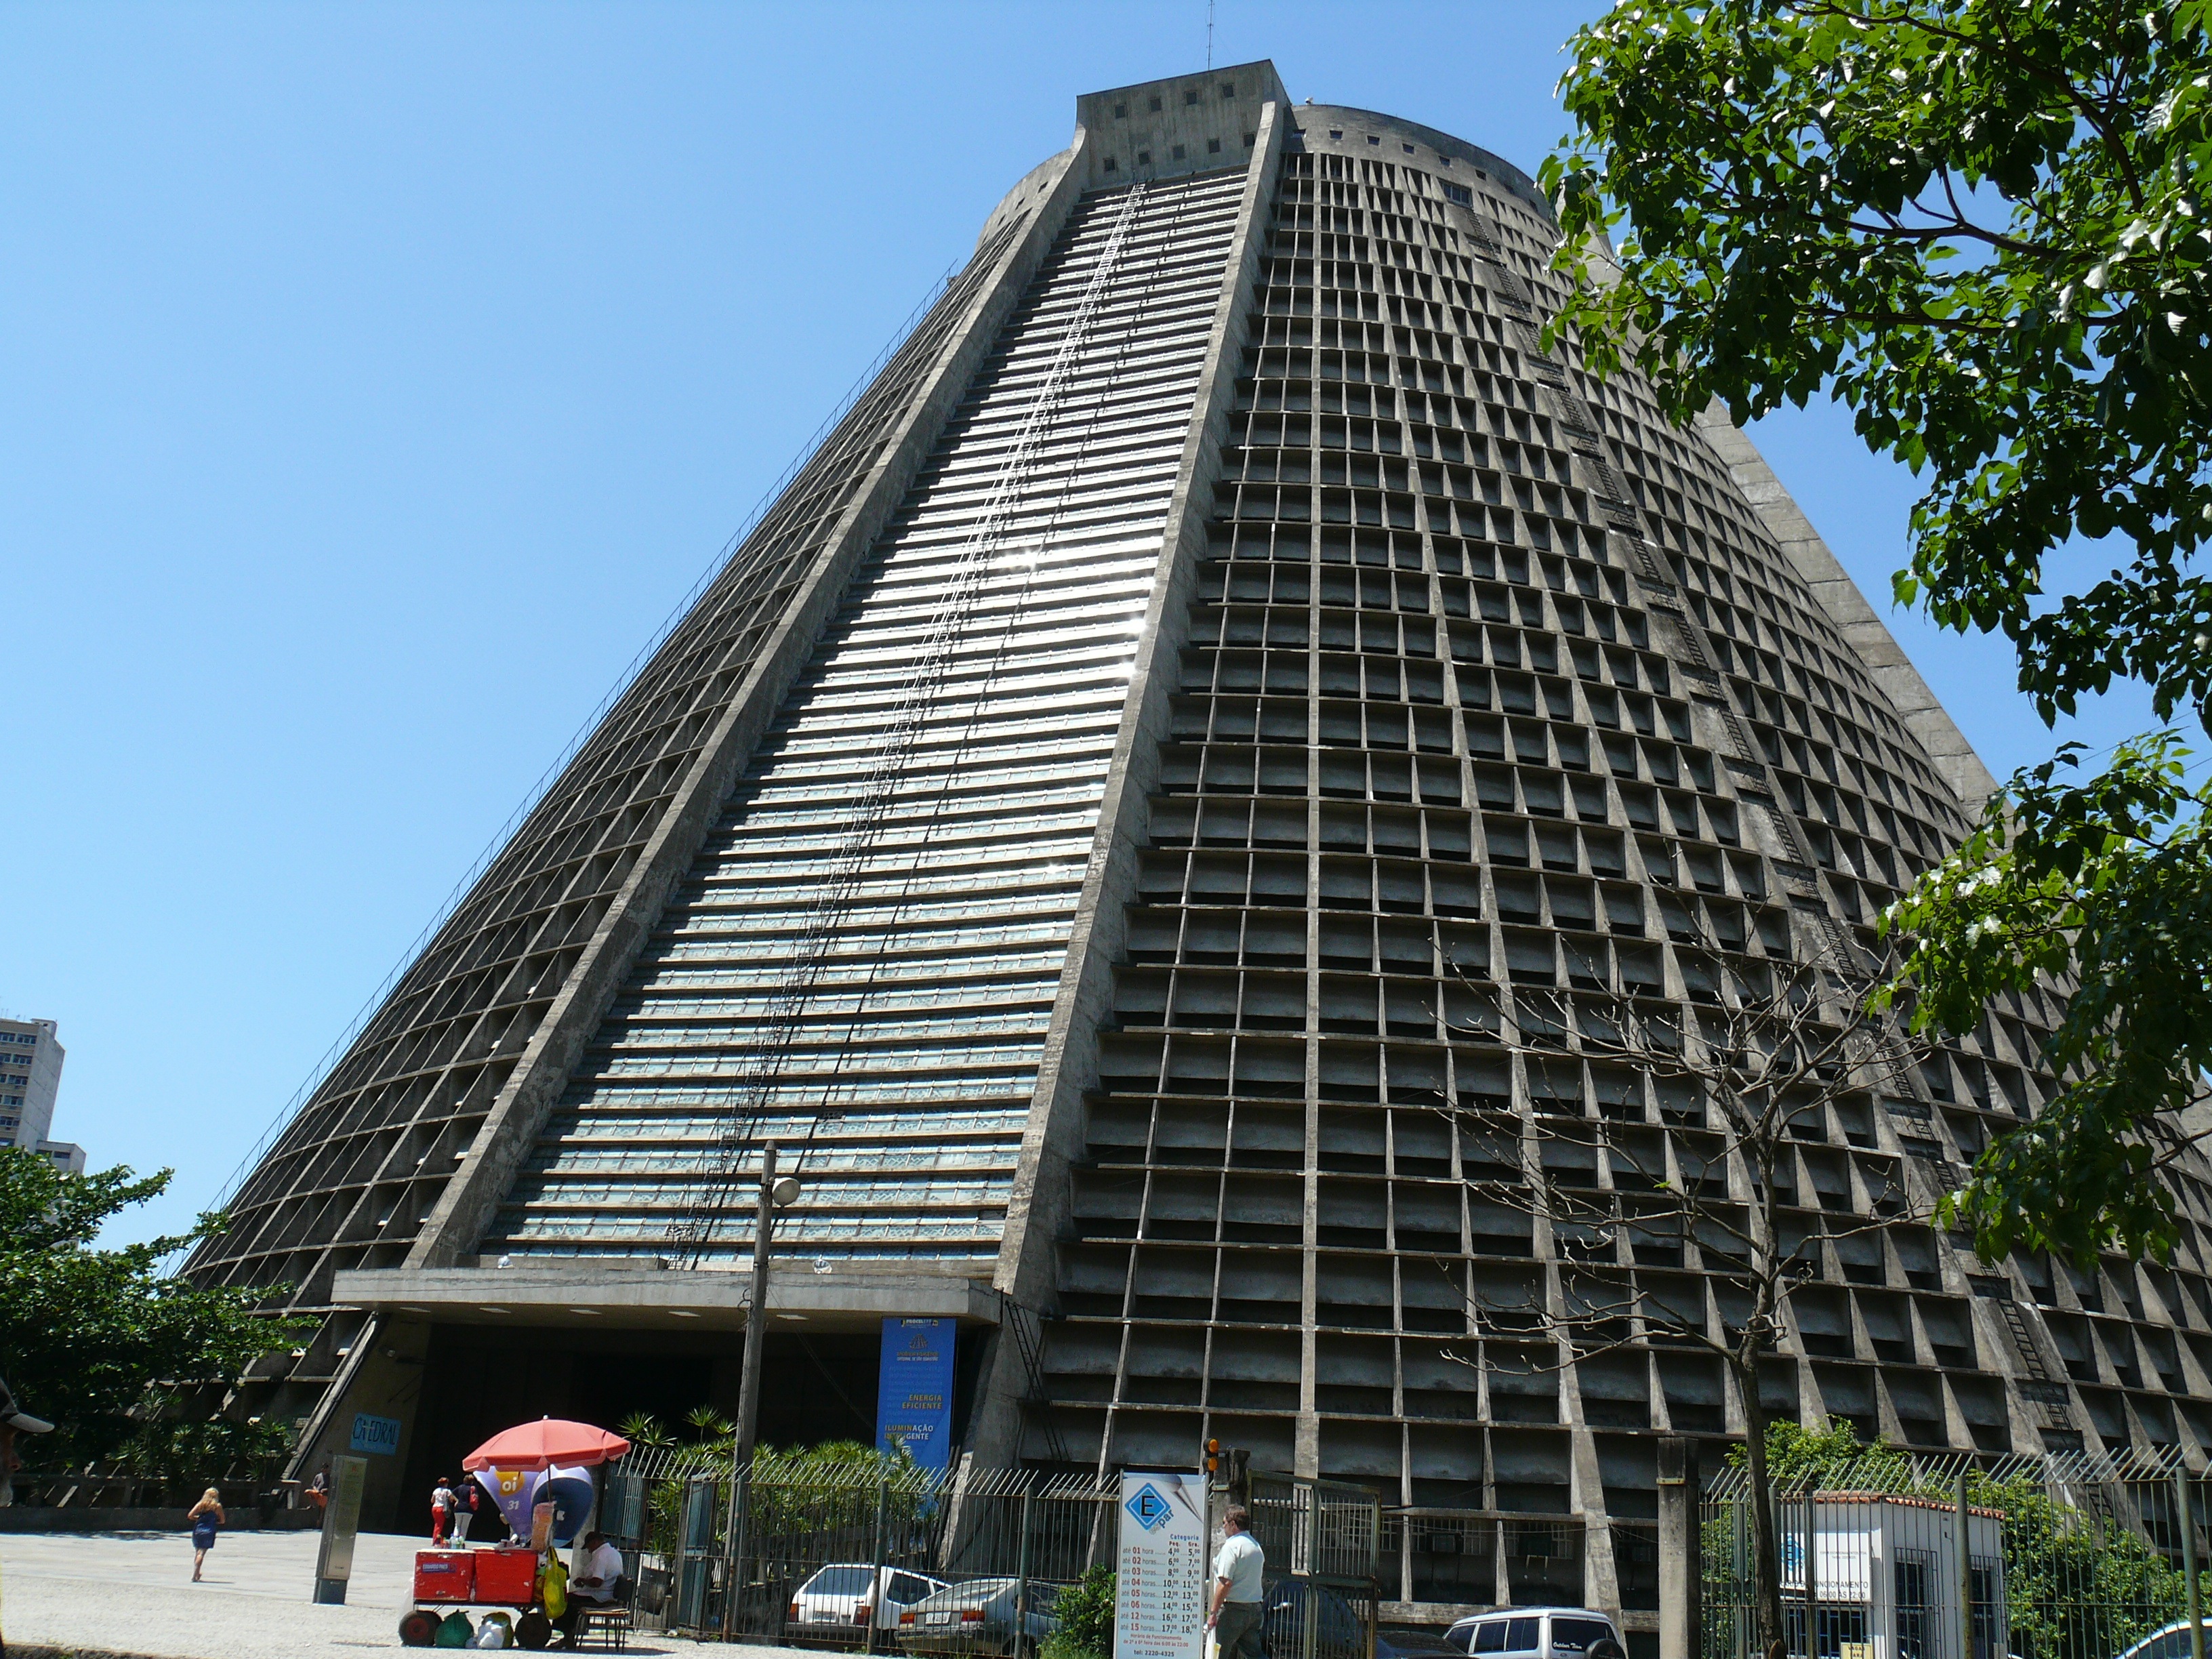
architecture, building, skyscraper, monument, downtown, tower, religion, landmark, facade, church, cathedral, tower block, rio de janeiro, brazil, condominium, neighbourhood, residential area, metropolitan area